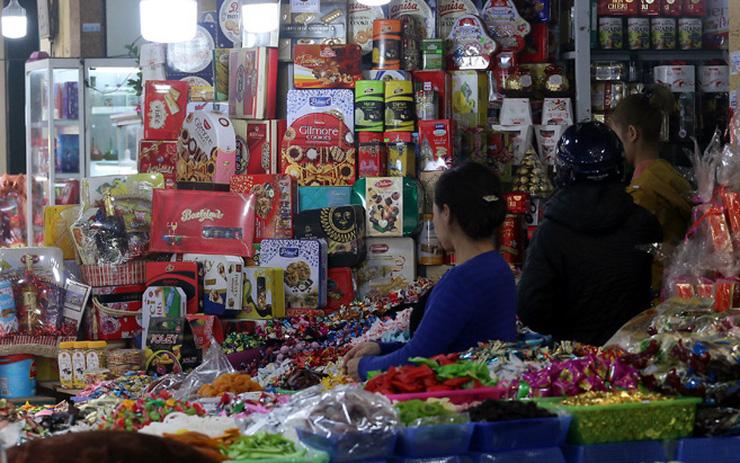
có một vài người đang xuất hiện ở trong quầy hàng